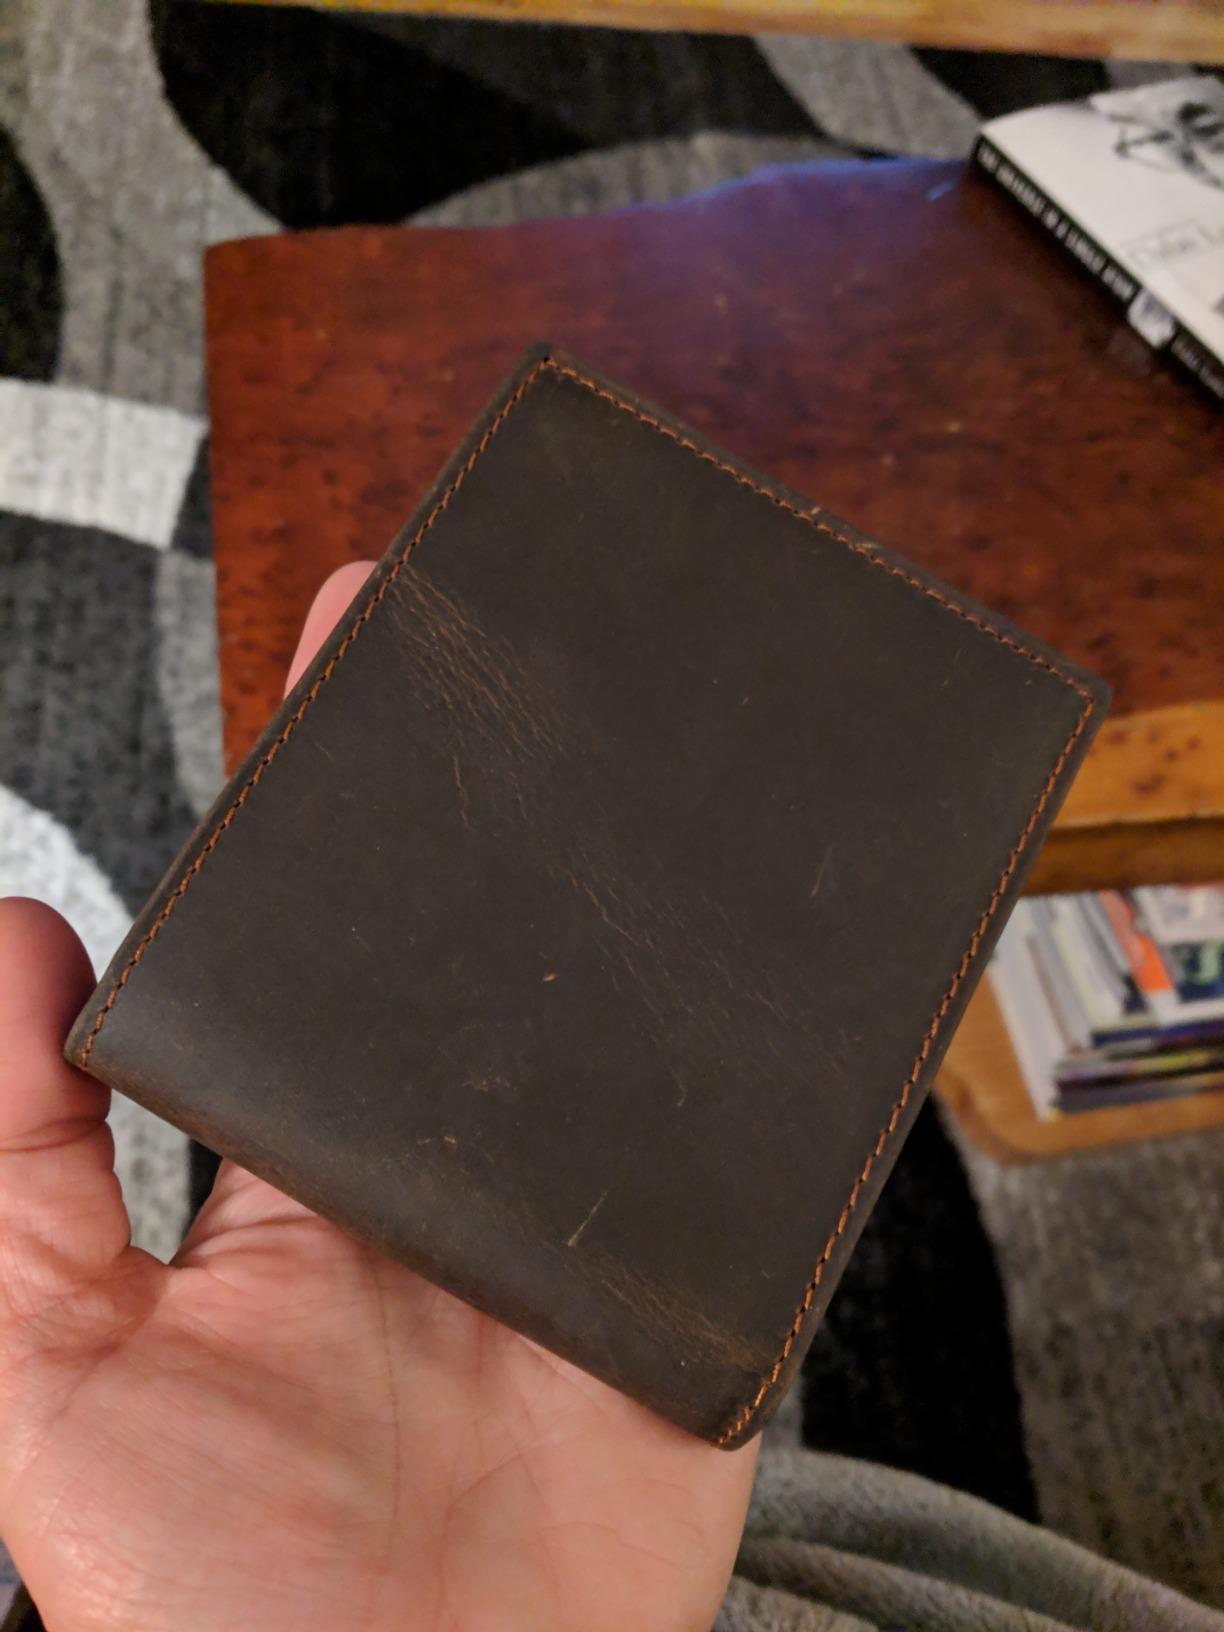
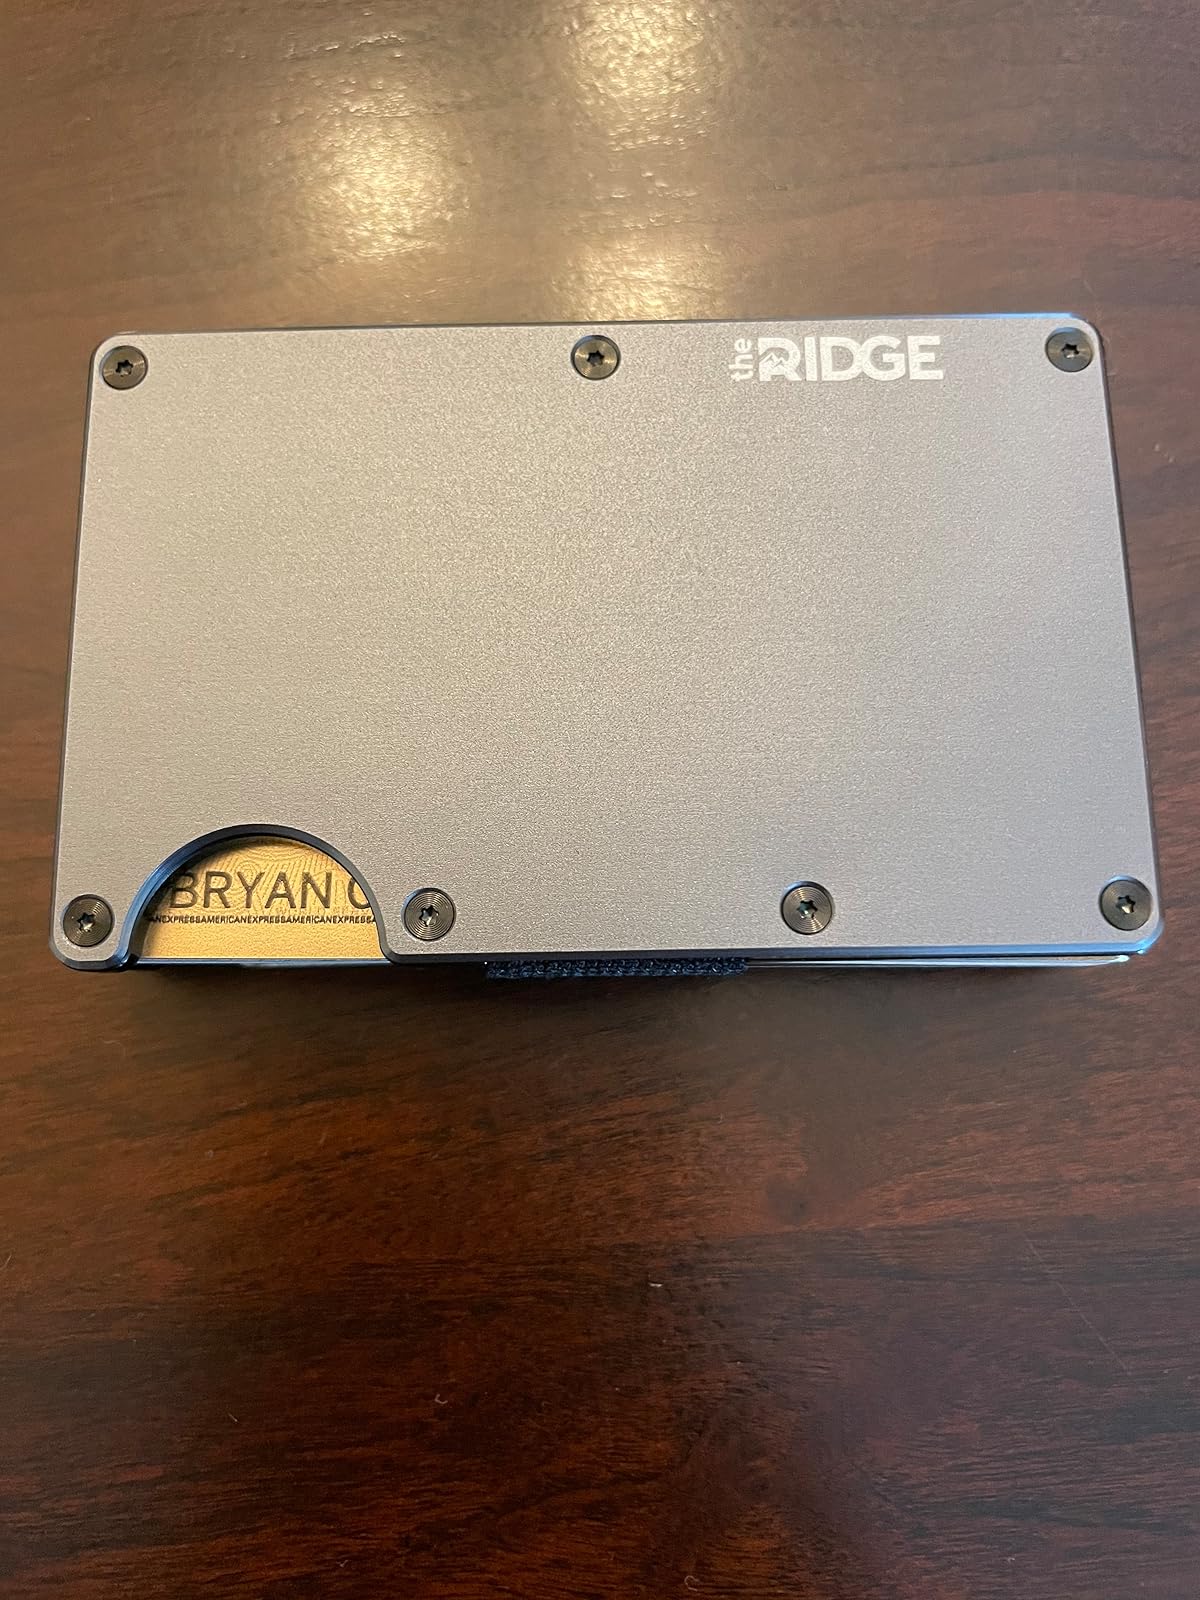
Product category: accessories_wallet
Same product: no